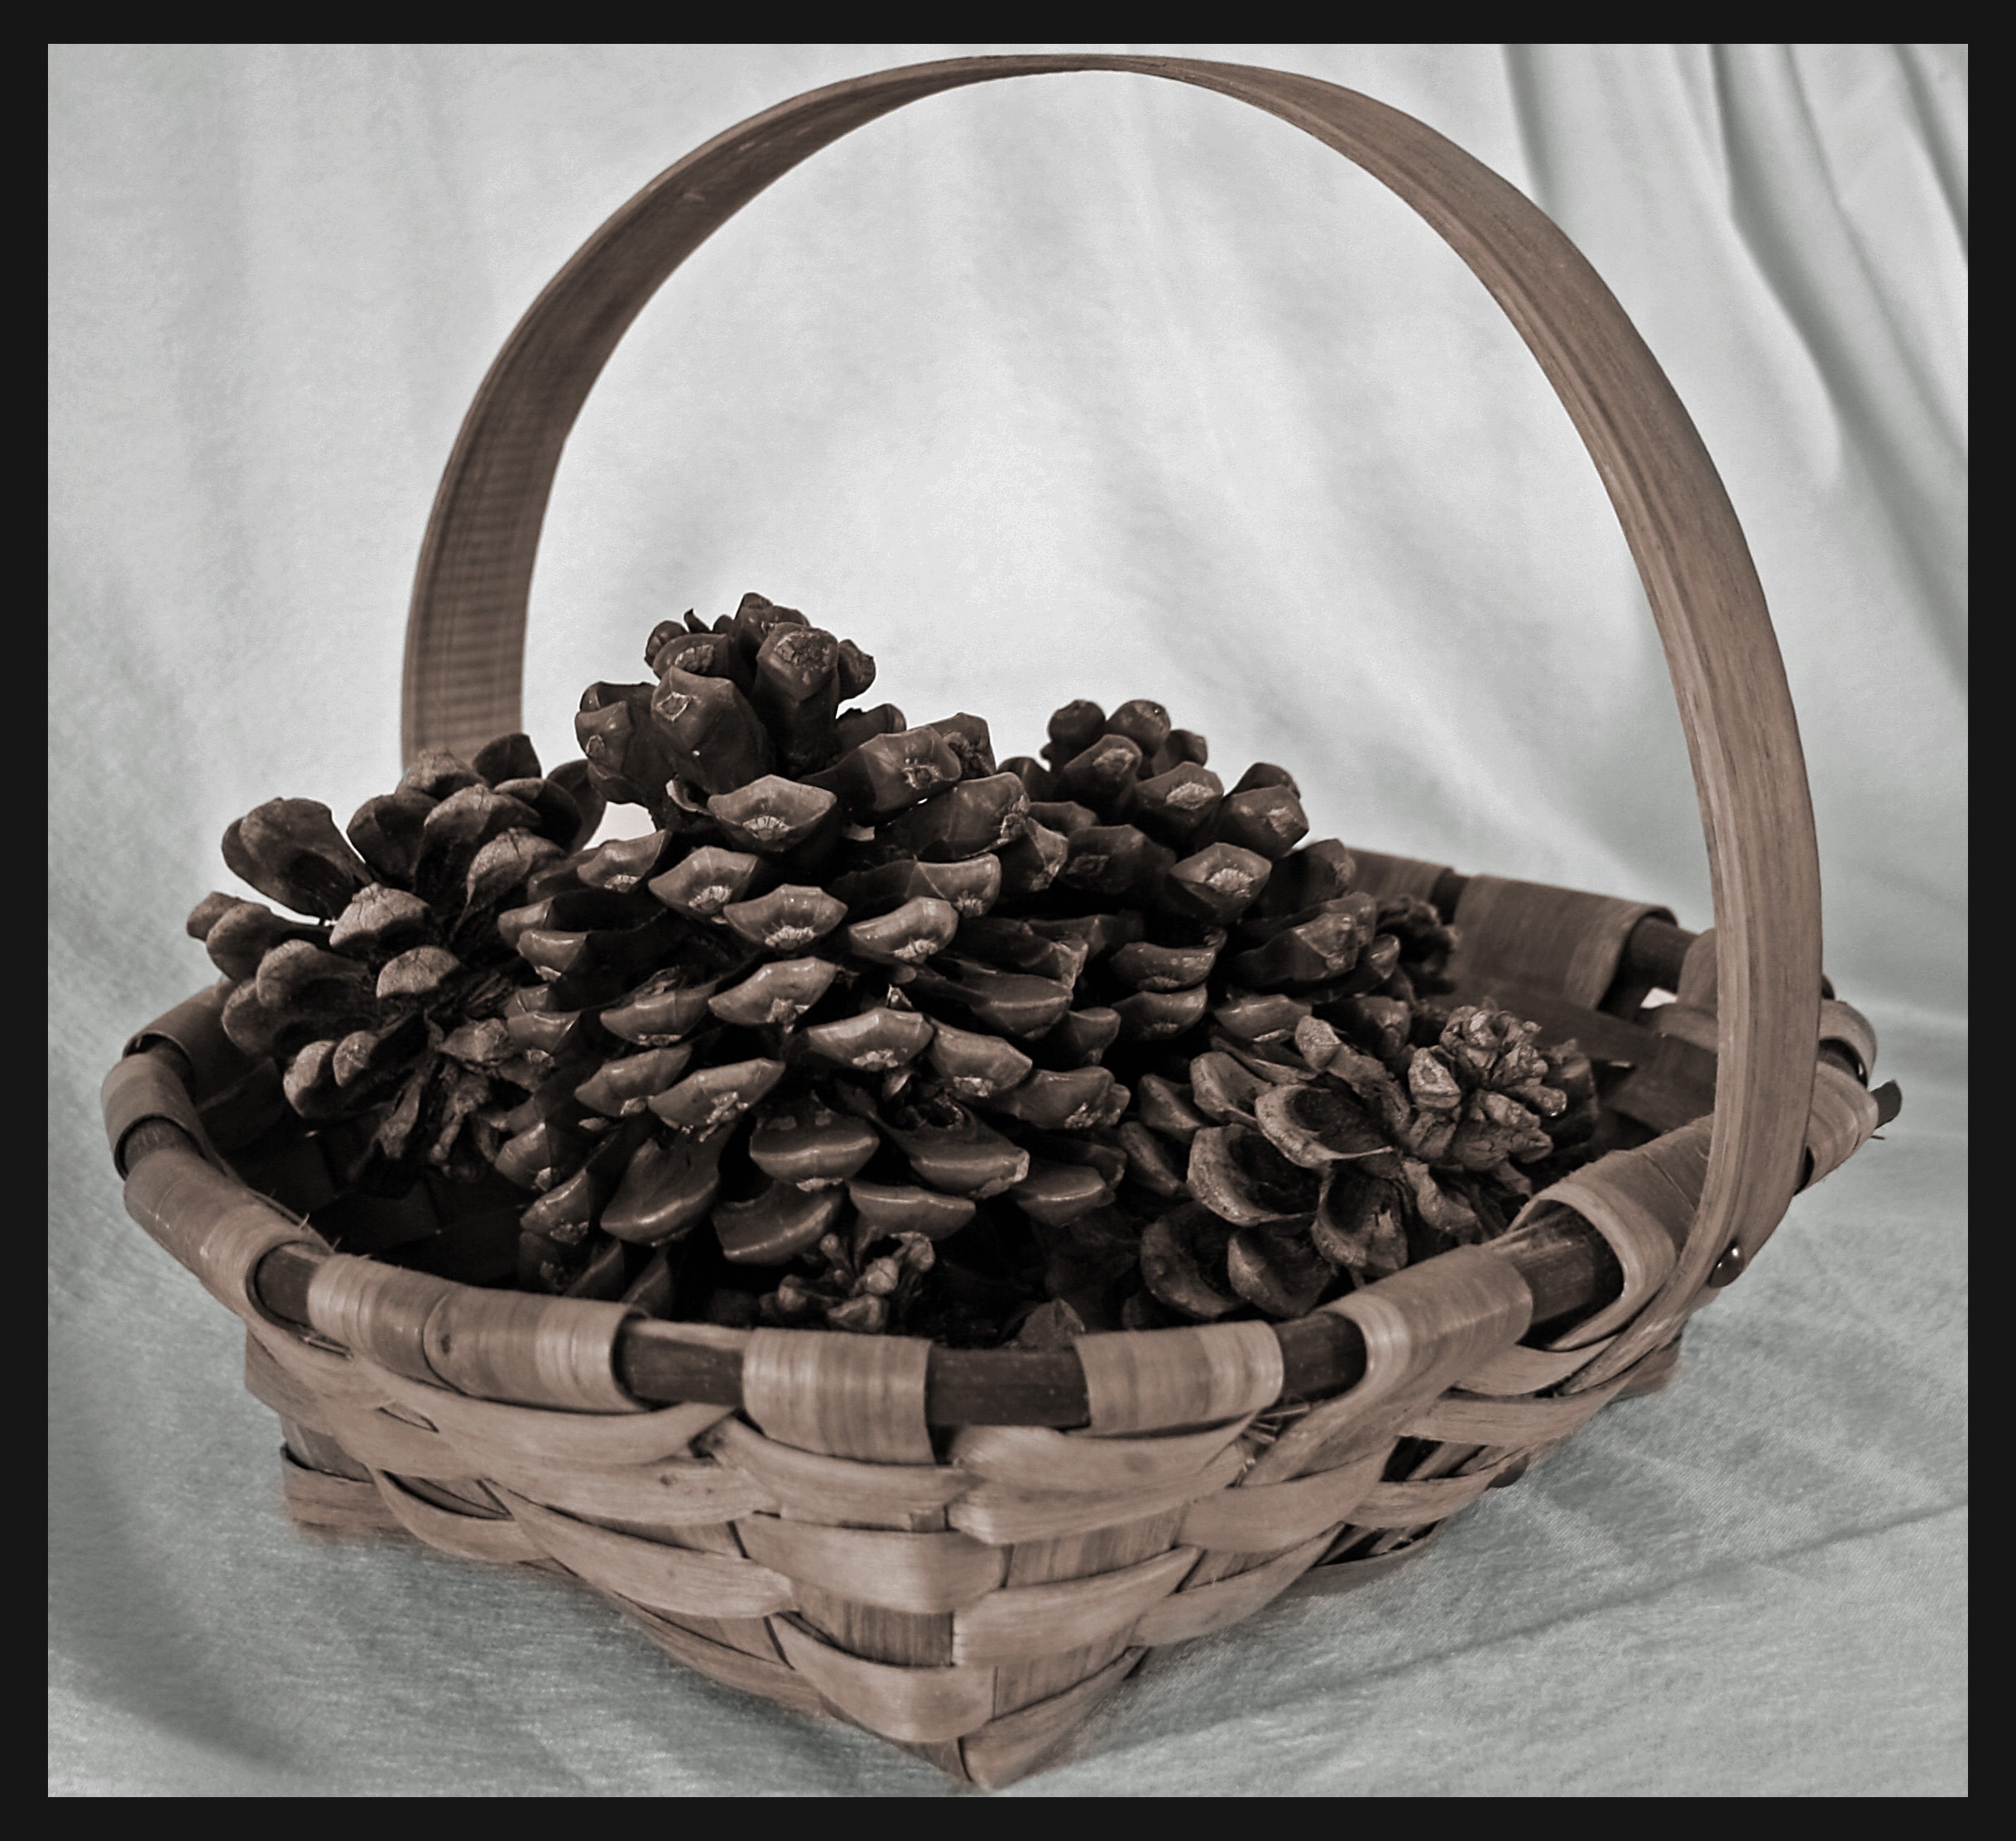
wood, brown, basket, still life, material, wicker, art, iron, pineapples